2019 Pacific typhoon season

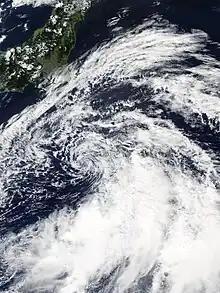
A tropical depression southeast of Japan on September 15

In September, five tropical cyclones formed, including Typhoon Faxai, which made landfall in Japan as a Category 4-equivalent typhoon on September 8 causing landslides and damage that left a total of $10 billion in damages and three fatalities. Typhoon Tapah killed three people in Japan, and damage left behind in South Korea reached a total of ₩2.96 billion (US$2.48 million) and Japan's agricultural damage was amounted to be ¥583 million (US$5.42 million). Typhoon Mitag caused havoc in Western China and Taiwan, claiming three lives. Mitag also caused fourteen fatalities as it impacted the Korean Peninsula. The typhoon caused a total of $816 million in damages. During October, four cyclones formed, including the fourth-strongest tropical cyclone worldwide in 2019, Typhoon Hagibis, formed on October 4 near the Marshall Islands, and soon became the second-strongest tropical cyclone of the season when it explosively intensified into a Category 5-equivalent super typhoon. Hagibis made landfall in Japan as a Category 2 typhoon, causing major damage in the country, killing 98 people and causing a total $18 billion in damage, becoming the costliest Pacific typhoon on record.